The Signpost (novel)

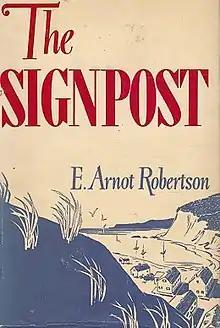
First US edition (publ. Macmillan)

The Signpost is a 1943 E. Arnot Robertson novel published by Jonathan Cape, set in a remote fishing village in County Donegal during the Second World War. The main character, Tom Fairburn, is an invalided out Irish volunteer in the R.A.F. who returns to his native Cork after the Battle of Britain to the different world of his neutral home country and becomes involved with another stranger to the village, a French woman.